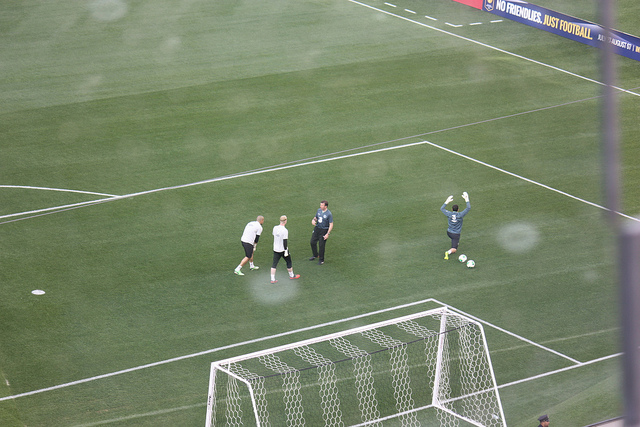
bốn cầu thủ đá bóng đang đứng ở trước khung thành